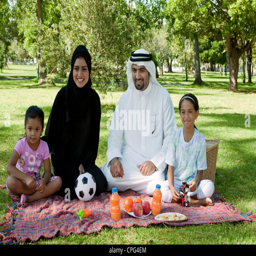
portrait of arab family picnic in the park